Malayaite

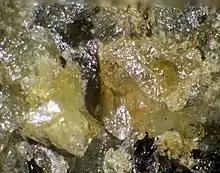
Malayaite found in the United Kingdom

Malayaite is a calcium tin silicate mineral with formula CaSnOSiO. It is a member of the titanite group.